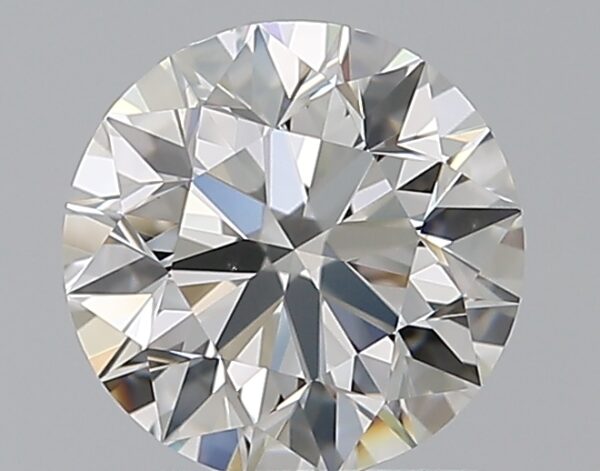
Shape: round
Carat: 0.96
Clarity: VS1
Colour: G
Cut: EX
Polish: EX
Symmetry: EX
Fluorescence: M
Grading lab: GIA
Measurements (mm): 6.22 x 6.26 x 3.95